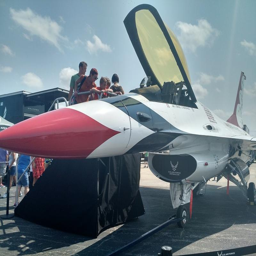
a family peers inside a jet .